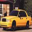
Label: automobile